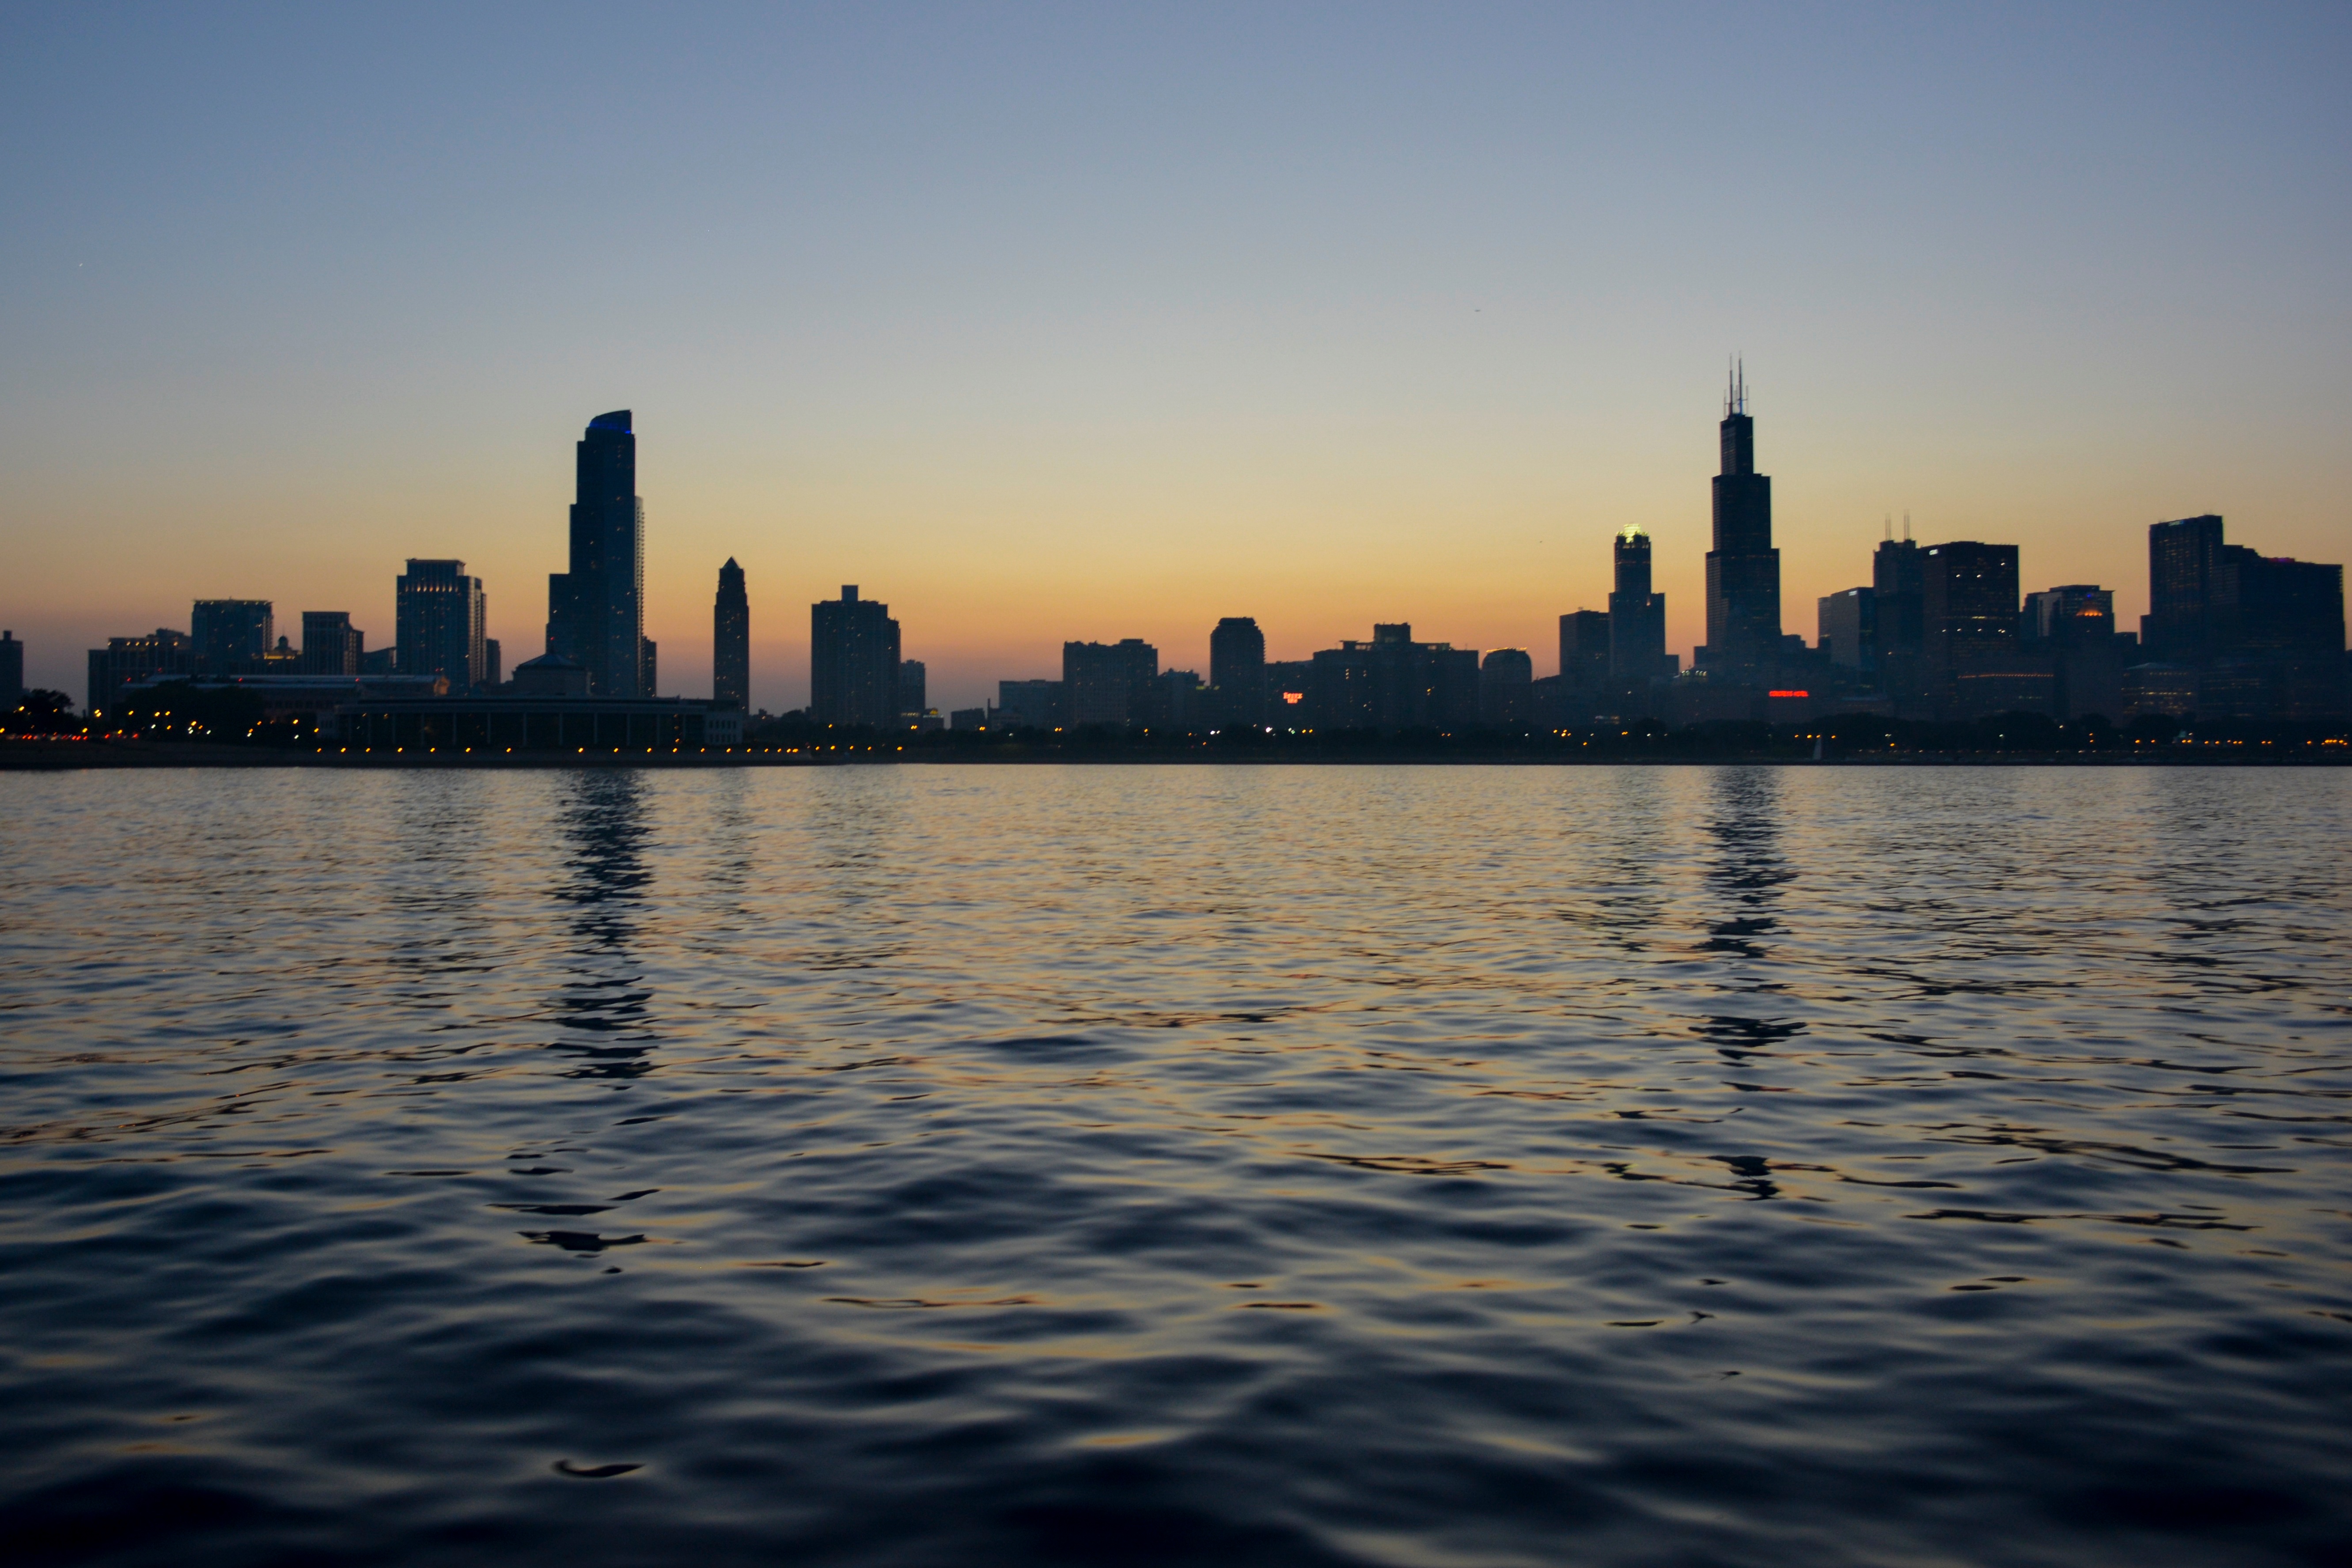
sea, horizon, sunrise, sunset, skyline, sunlight, morning, dawn, city, skyscraper, river, cityscape, dusk, evening, reflection, bay, geographical feature, atmospheric phenomenon, human settlement